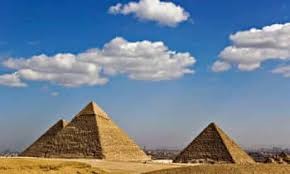
Landmark: Pyramids of Giza